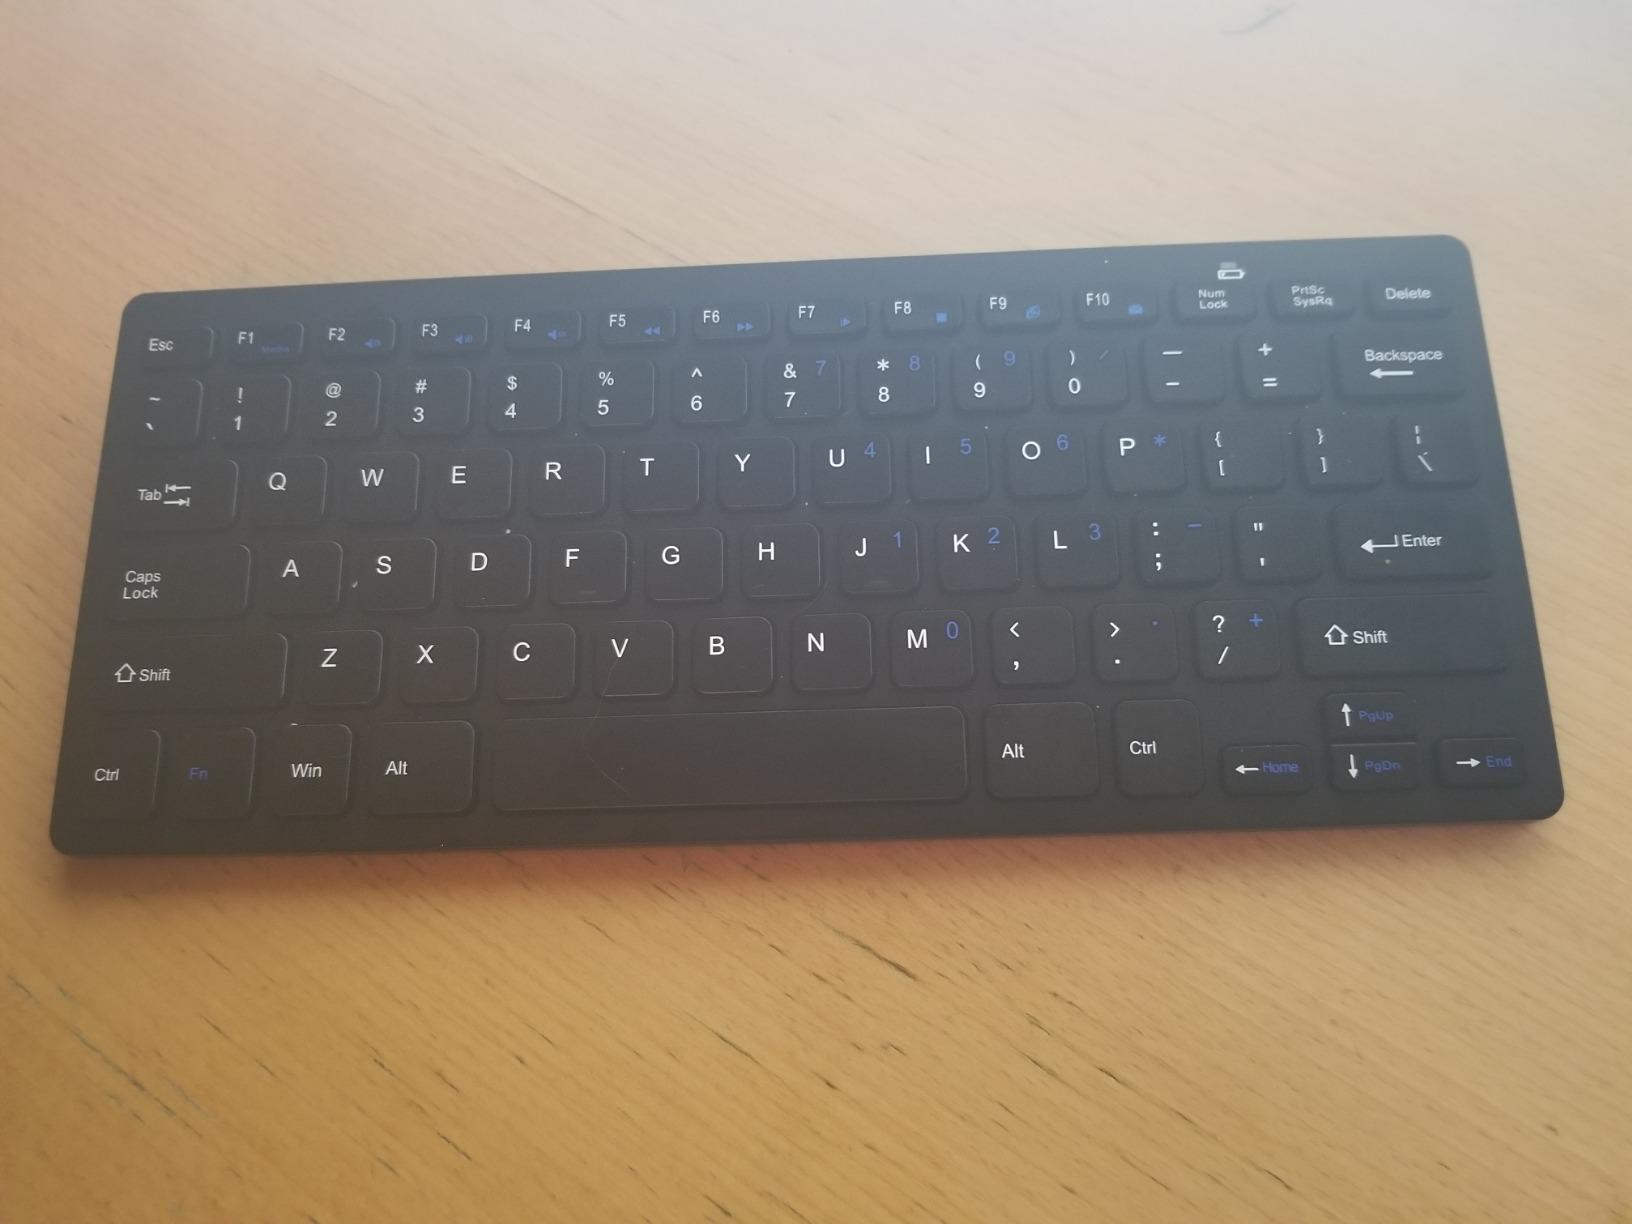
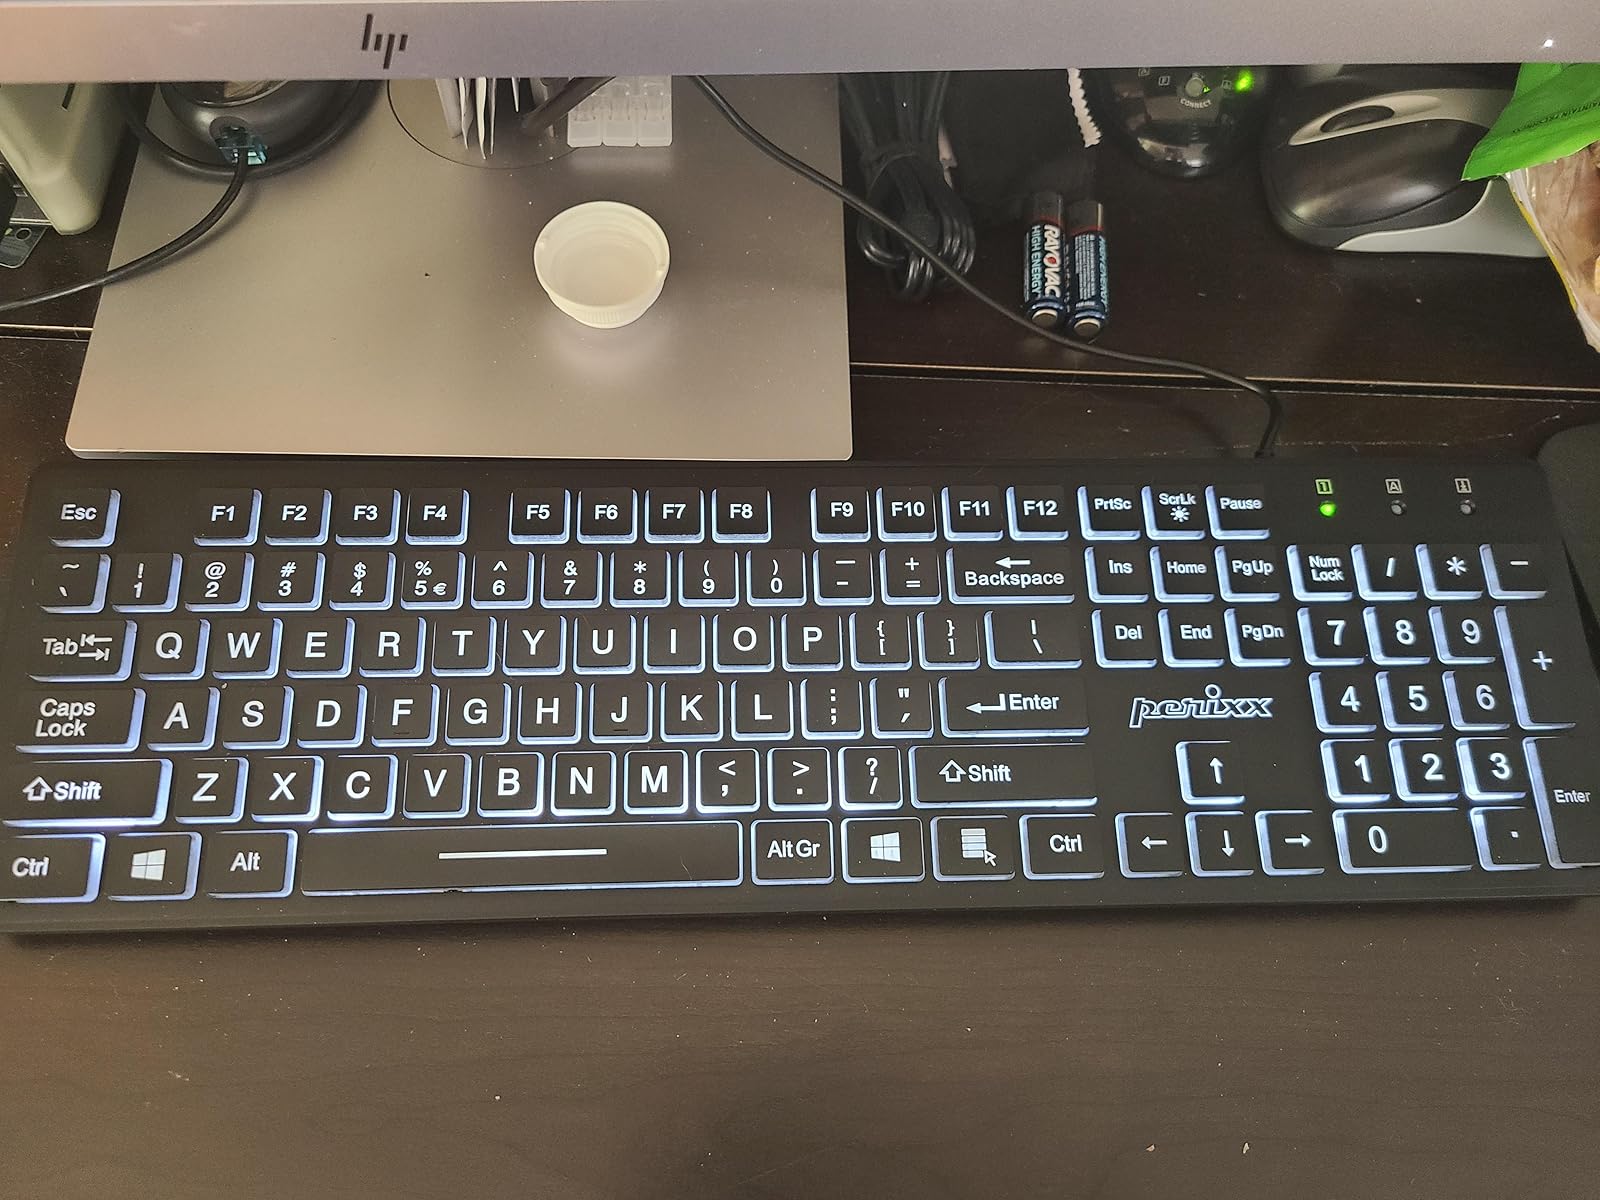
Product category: keyboard
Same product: no